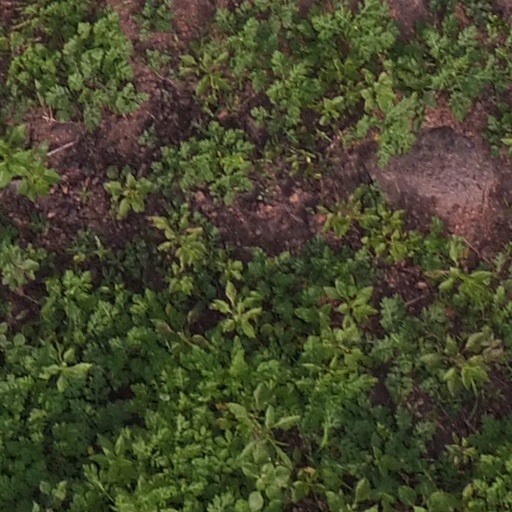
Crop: maize; corn